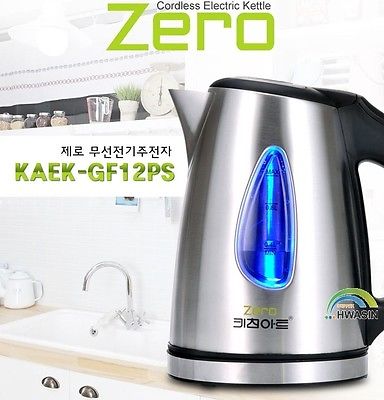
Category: kettle